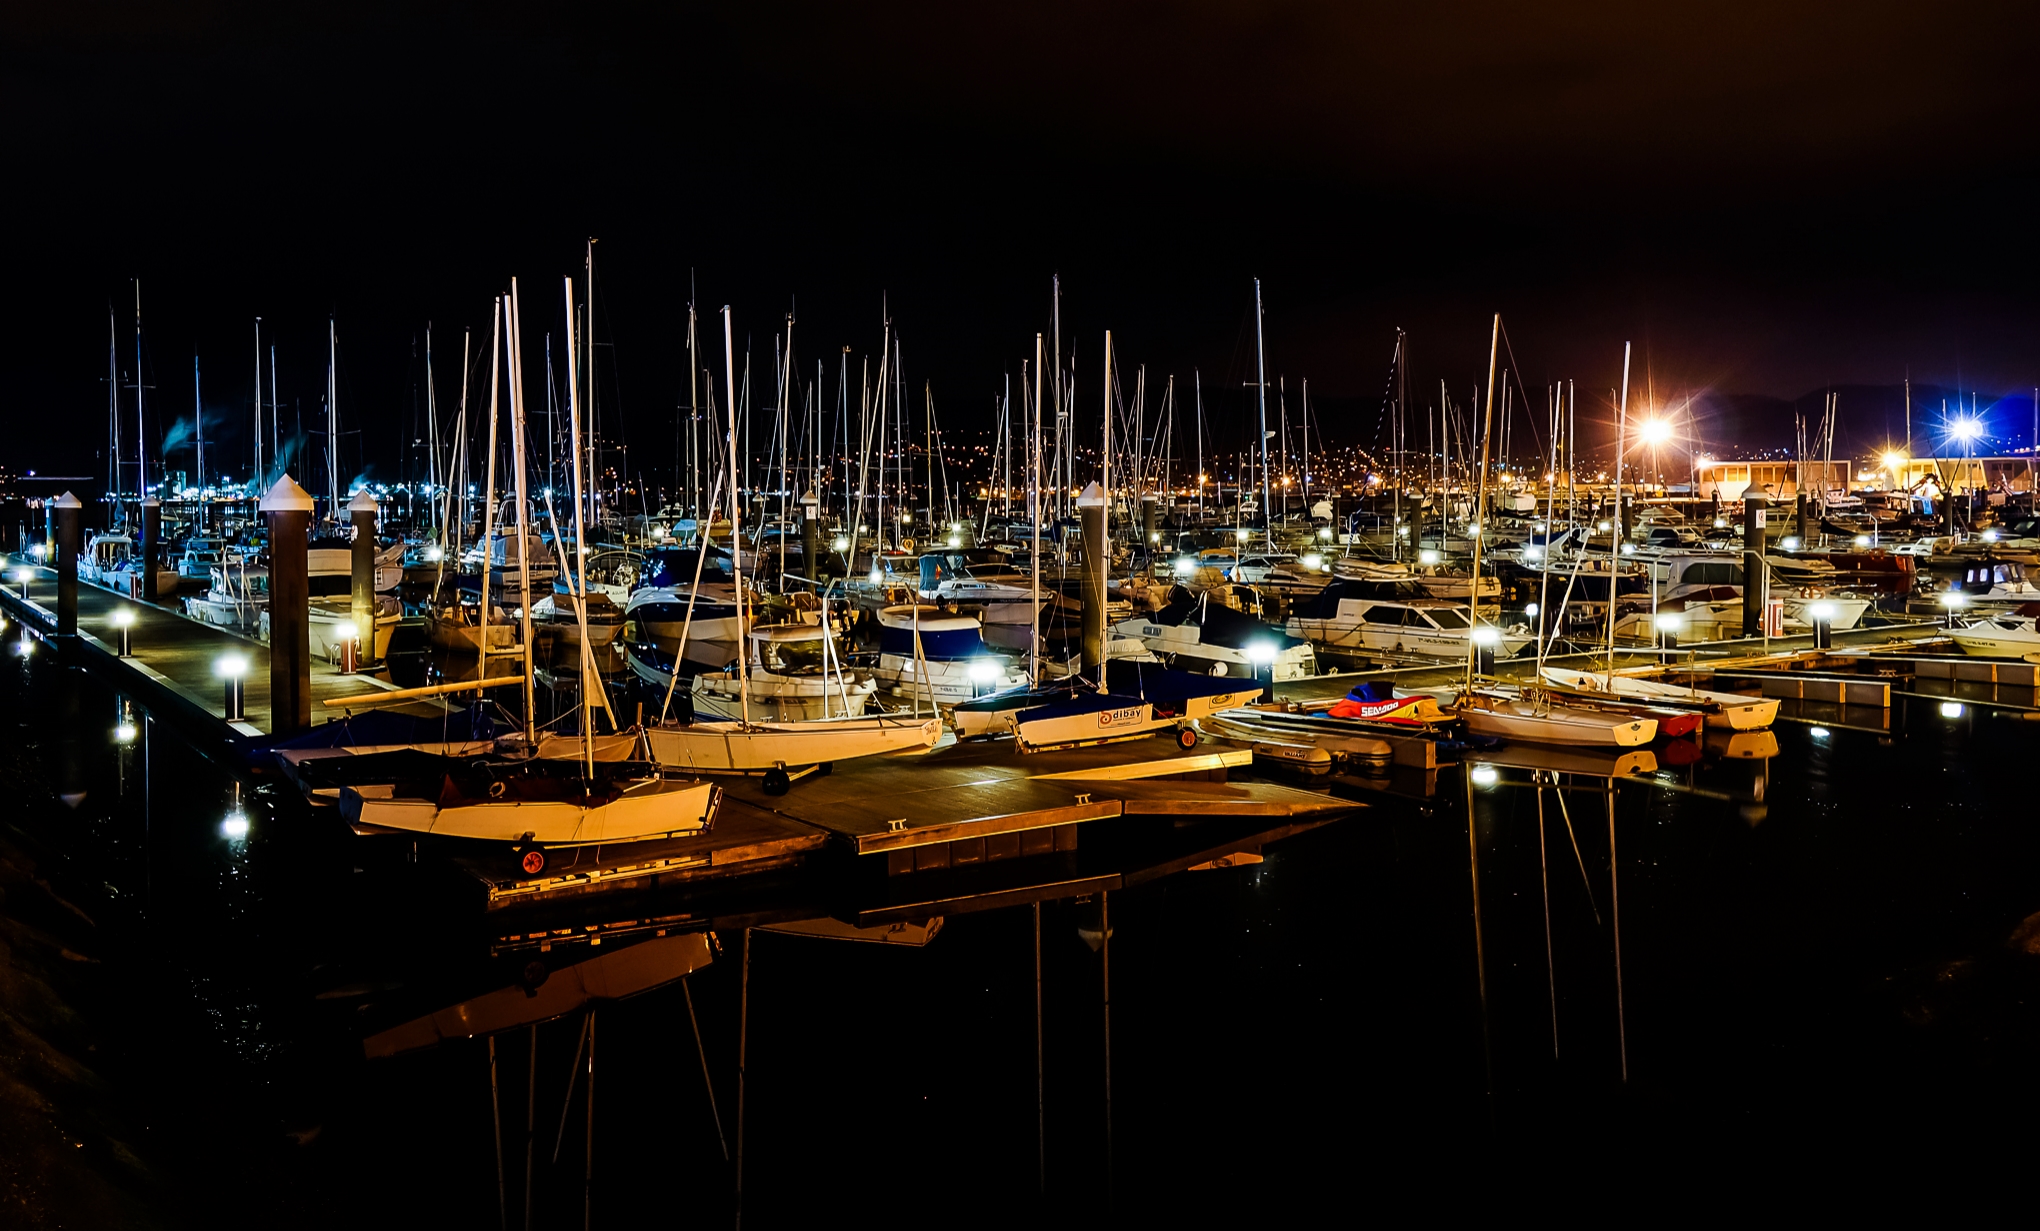
landscape, dock, skyline, night, photo, cityscape, evening, reflection, vehicle, marina, lighting, spain, galicia, pontevedra, combarro, paisajes, a77, espana, g, ggl1, gaby1, xovesphoto, nocturnas, sonya77, xelodegalicia, gabrielcoru a